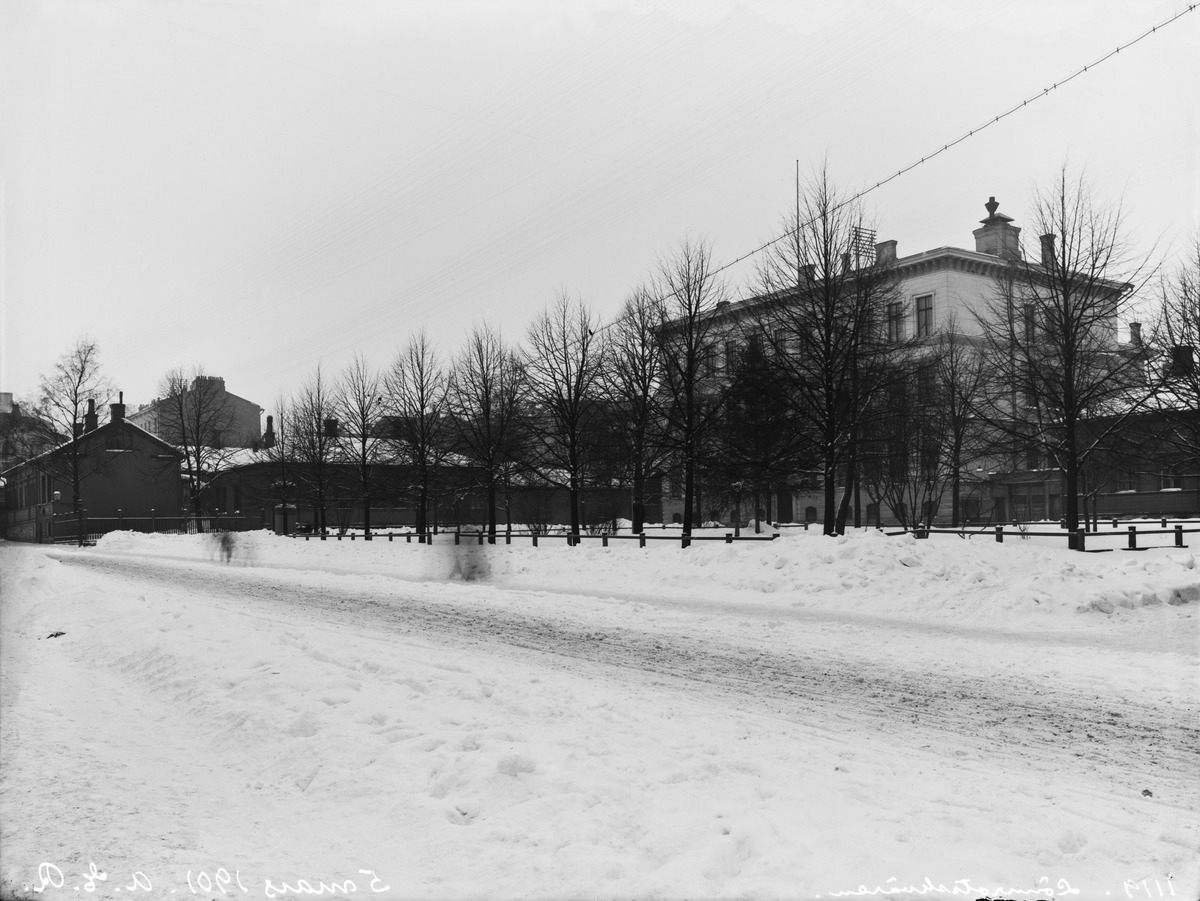
Talvinen näkymä Antinkadulta (=Lönnrotinkatu), Vanhan kirkon edestä luoteeseen kohti Kirkkotoria (=Lönnrotin puistikko), keskellä Helsingin Suomalaisen Reaalilyseon (nyk
sisällön kuvaus: Talvinen näkymä Antinkadulta (=Lönnrotinkatu), Vanhan kirkon edestä luoteeseen kohti Kirkkotoria (=Lönnrotin puistikko), keskellä Helsingin Suomalaisen Reaalilyseon (nyk. Ressun lukio) rakennus. mustavalkoinen
Kuvaaja: Rosenbröijer, A.E., valokuvaaja
Ajankohta: kuvausaika 05.03.1901
Paikka: Suomi, Uusimaa, Helsinki, Kamppi Helsinki, Lönnrotin puistikko 3, 5. Lönnrotinkatu 6, 7
Aiheet: kadut, liikenne, jalkakäytävät, vuodenajat talvi, lumi, lumipeite, puut, viheralueet puistot, rakennukset kivirakennukset puurakennukset, aidat, kaapelit